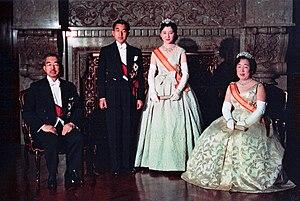
L'impératrice Michiko, née Michiko Shōda le 20 octobre 1934 à l'hôpital de l'université de Tokyo, dans l'arrondissement de Hongō à Tōkyō, est l'impératrice consort du Japon, en tant qu'épouse de l'empereur Akihito, régnant à partir du 7 janvier 1989 et intronisé le 12 novembre 1990, jusqu'à son abdication le 30 avril 2019. Elle a succédé à sa belle-mère, l'impératrice Nagako, consort du défunt empereur Shōwa, connue depuis sa mort le 16 juin 2000 sous le titre posthume de Kōjun. Depuis l'abdication de son époux, elle porte le titre d'impératrice émérite.
L'impératrice du Japon est l'épouse de l'empereur du Japon.